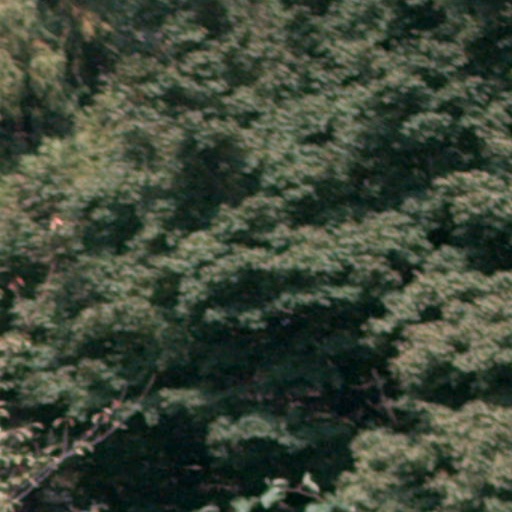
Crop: cassava